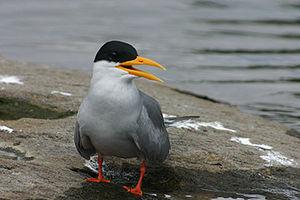
La Sterne à ventre noir est une espèce d'oiseaux de la famille des Laridae.